Great North Woods Region (New Hampshire)

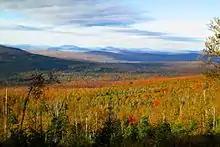
Great North Woods

Tourism marketing for the region is provided by New Hampshire Grand, the official convention and visitors' bureau for the region, as well as the Androscoggin Valley Chamber of Commerce, the Northern Gateway Chamber of Commerce, the Umbagog Area Chamber of Commerce, North Country Chamber of Commerce, and Great North Woods Region. Unlike the more commercially developed White Mountains Region to the south, most of the tourism in the Great North Woods centers around backcountry hiking and camping, as well as outdoor sports such as fishing and hunting. The central portion of the region is part of the White Mountains National Forest, including the Pilot Range and Mount Cabot, the highest peak of the Great North Woods. North of the Pilot Range is the Nash Stream State Forest. The Connecticut Lakes, headwaters of the Connecticut River, lie at the northern tip of the region.